Shatel

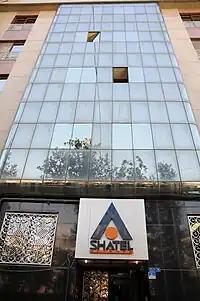

Shatel Group launched in 2002 after acquiring the ISP and ICP licenses from the Ministry of Information and Communication Technology of Iran, starting with a 20-personnel team. In one year the formation of the "radio services regulation" in the country, Shatel Group acquired Telecommunication Company of Iran’s PAP license.